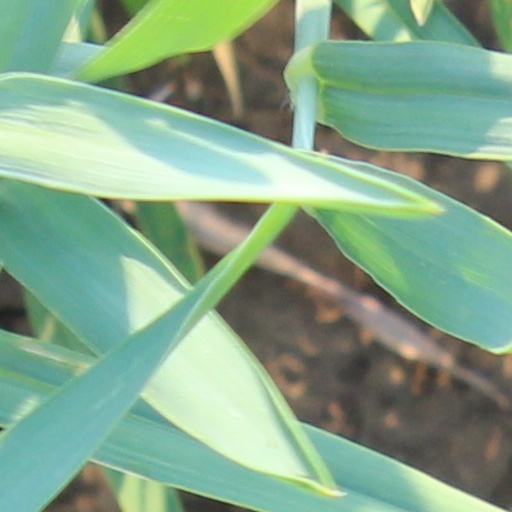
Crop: wheat